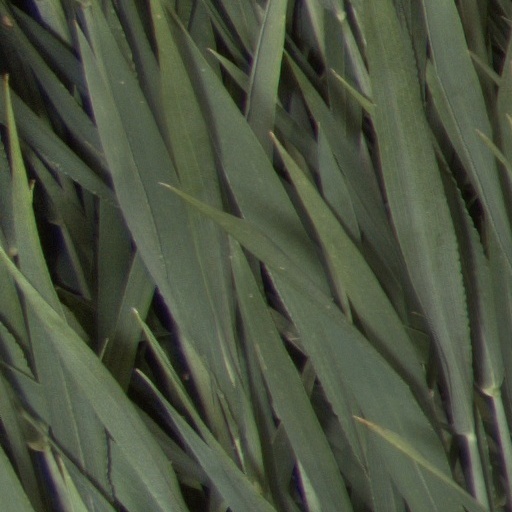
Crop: wheat